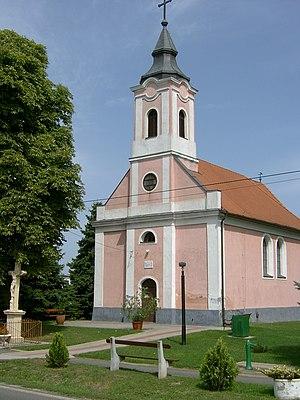
Udvar est un village et une commune du comitat de Baranya en Hongrie.